Communist Party of Nepal (Maoist Centre)

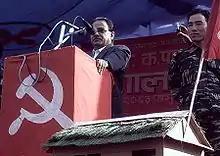
Pushpa Kamal Dahal: current party chairman and current Prime Minister of Nepal

The CPN (Maoist) is a participating organization of the Revolutionary Internationalist Movement (RIM), a global association of revolutionary communist parties. In July 2001, 10 regional Maoist groups formed the Coordination Committee of Maoist Parties and Organization of South Asia (CCOMPOSA), in which the Nepalese Maoists, PWG, MCC, Purbo Banglar Sarbahara Party (Bangladesh), Communist Party of Ceylon (Sri Lanka) and other Indian communist parties became members. The appearance of graffiti in remote villages in Naxalite-strongholds, in Rayakal and Mallapur mandals (administrative unit) of Karimnagar district in Andhra Pradesh, hailing CCOMPOSA points the spread of the idea of a common front of revolutionary communist groups in South Asia. Moreover, the Central Committee of the Maoists, in late-January 2002, passed a resolution stating that it would work together with the PWG and the MCC in fighting the ban imposed on the latter two organisations in India, under the Prevention of Terrorism Act, 2002. A year earlier, in 2001, the Maoists had sent a senior leader named Gaurav as a fraternal delegate to attend the 9th Congress of the PWG. Reports indicate that the Maoists and the PWG have also formed the Indo-Nepal Border Region Committee to coordinate their activities in North Bihar and along the India-Nepal border.